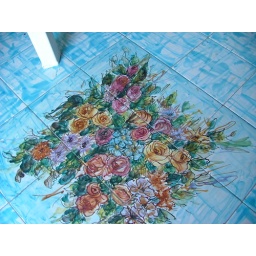
....my favourities flovers in the floor of my house in Torvaianica (rome)